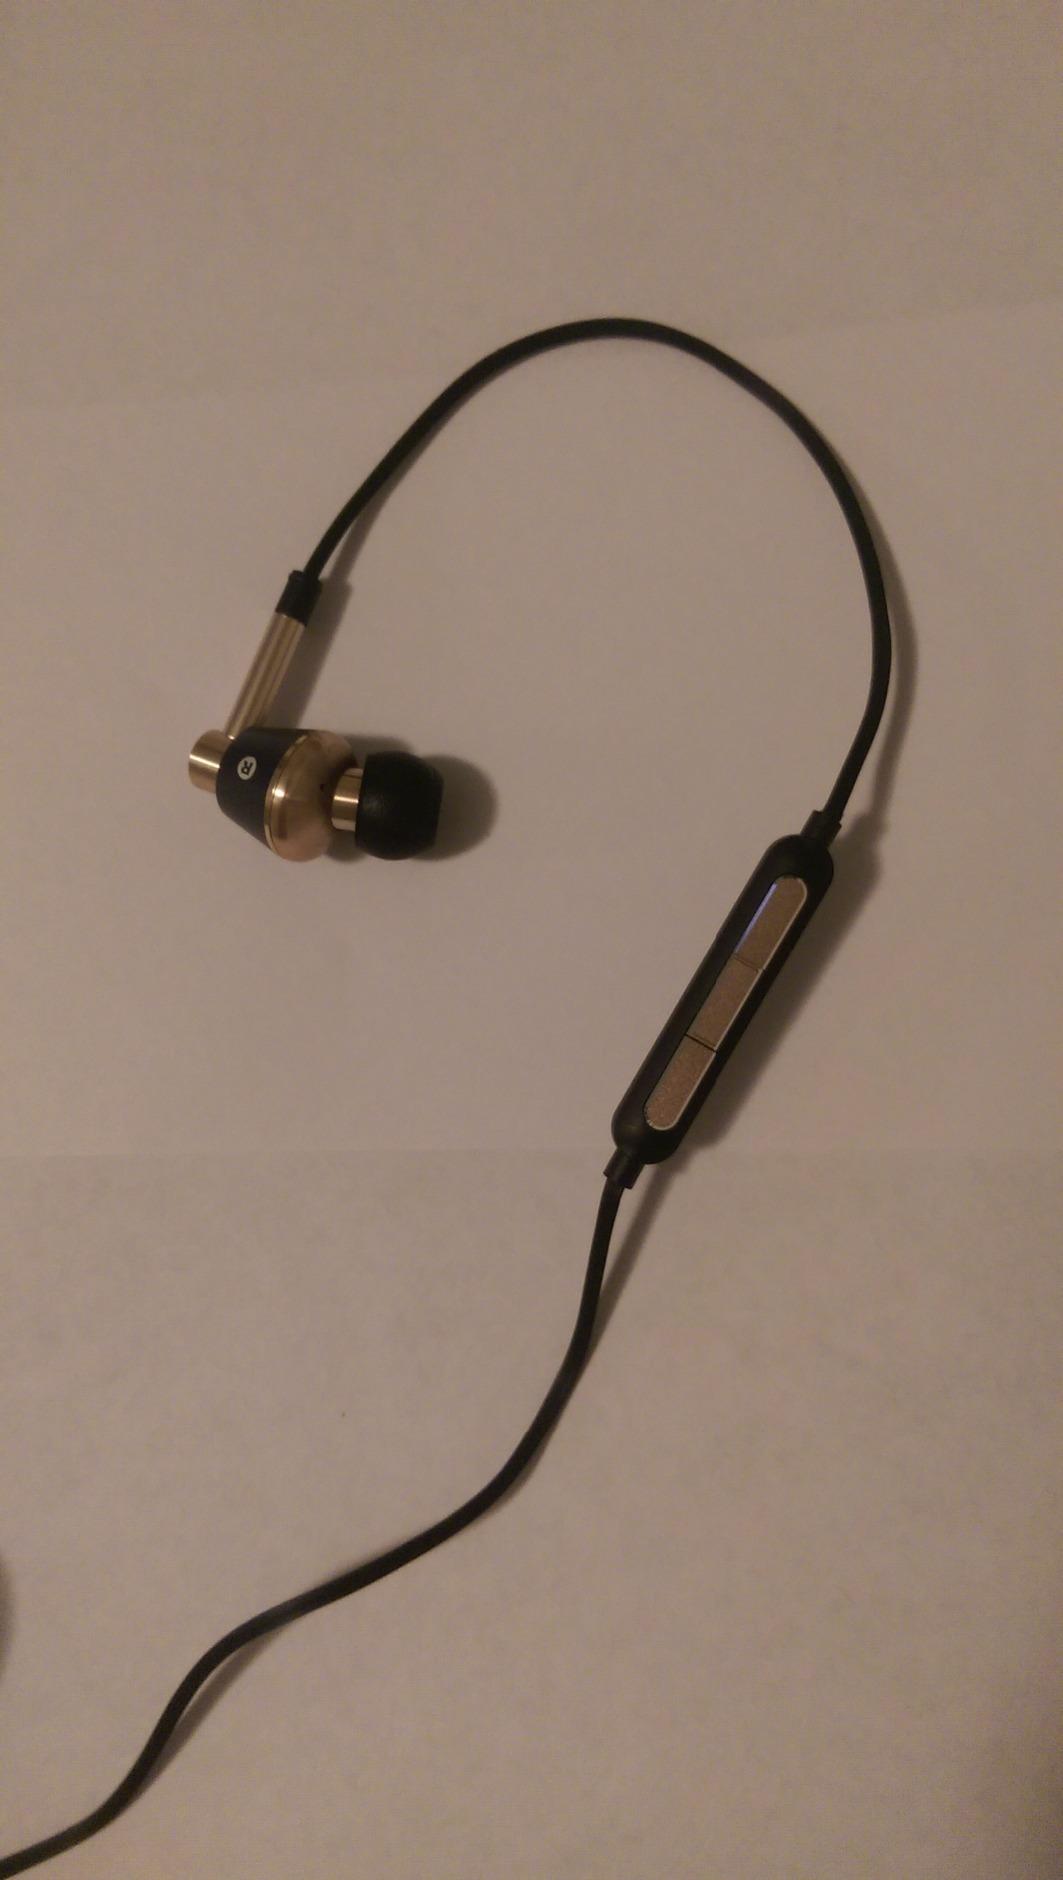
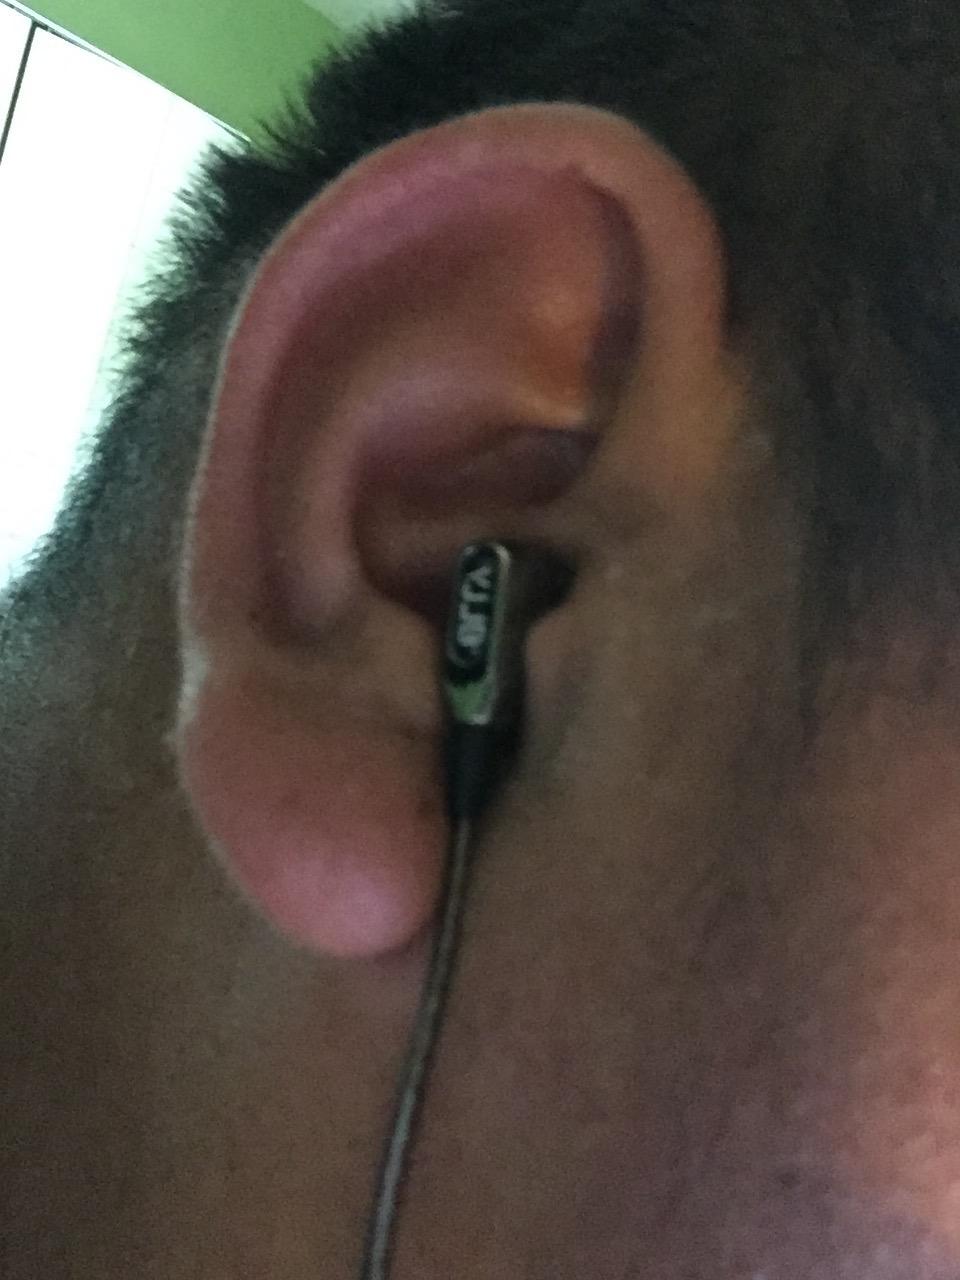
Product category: headphones
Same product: no